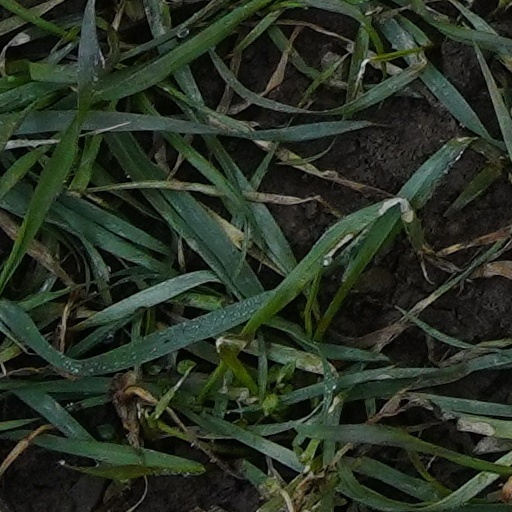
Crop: wheat